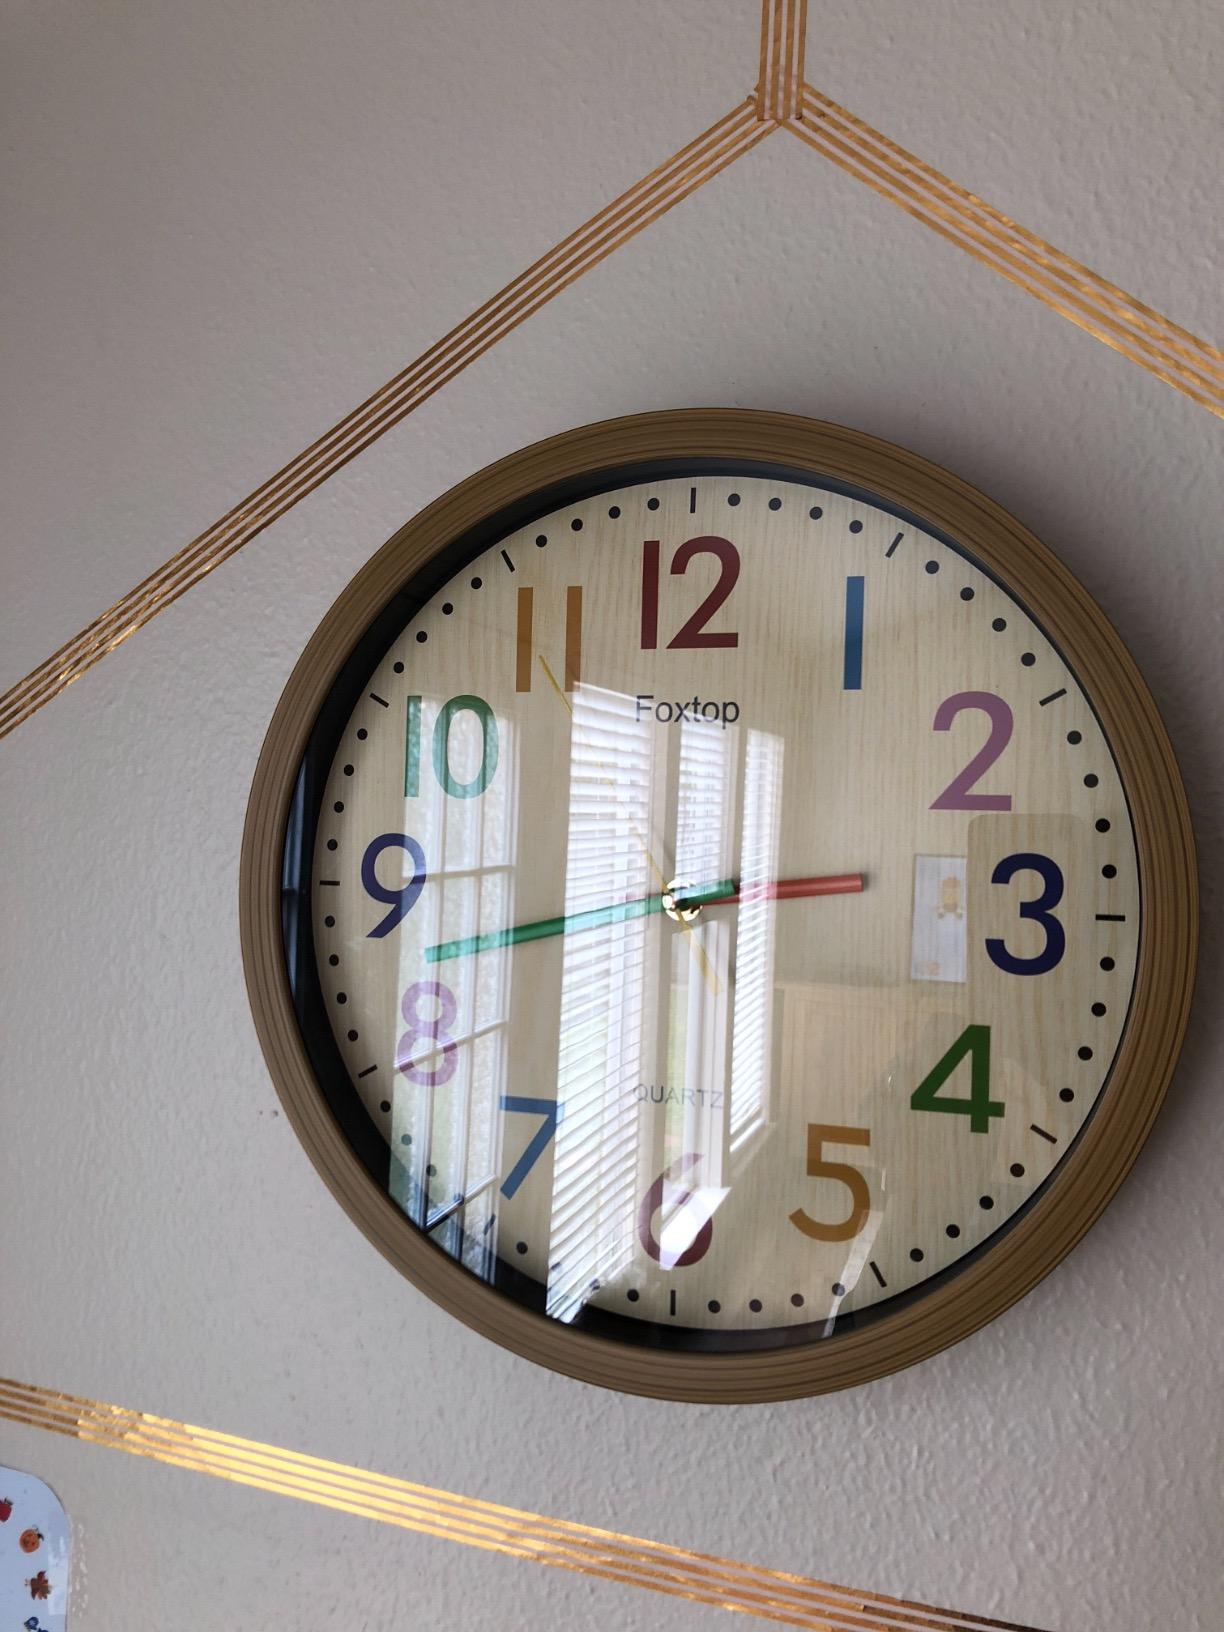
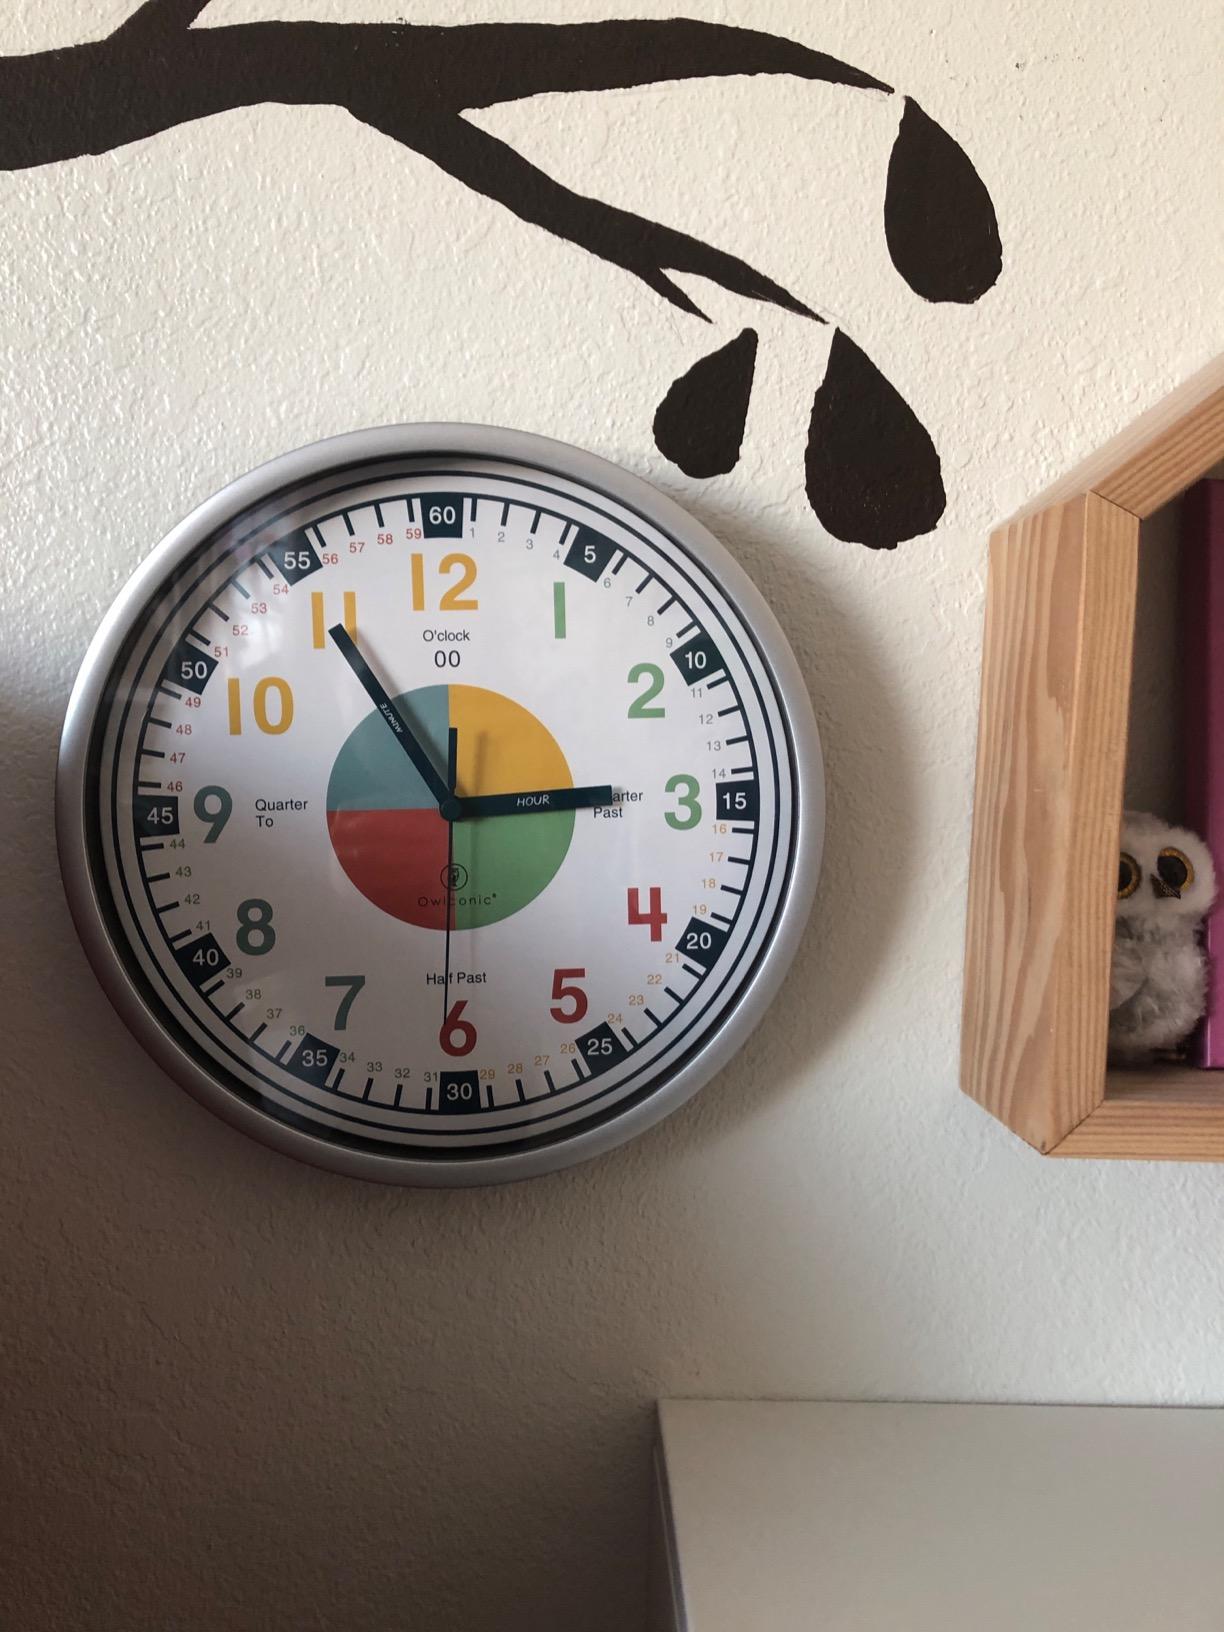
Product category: clock
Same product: no